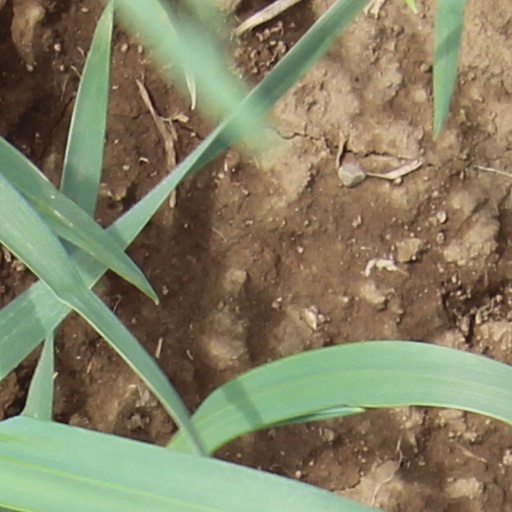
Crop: wheat